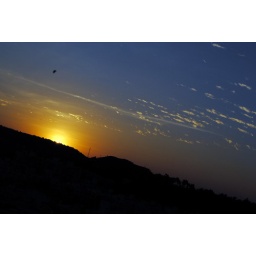
Sunset in blue sky